King's Lynn and West Norfolk

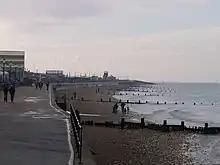
Hunstanton, one of the coastal towns on the Norfolk Coast.

The district comprises the urban area of King's Lynn itself, together with 102 surrounding parishes. At the time of the 2001 census, the district had an area of 1,473 km, of which 28 km was in the urban area and 1,445 km in the surrounding parishes. The district had a population of 135,345 in 58,338 households, with 34,564 in 15,285 households living in the urban area, whilst 100,781 people in 43,053 households lived in the surrounding parishes.